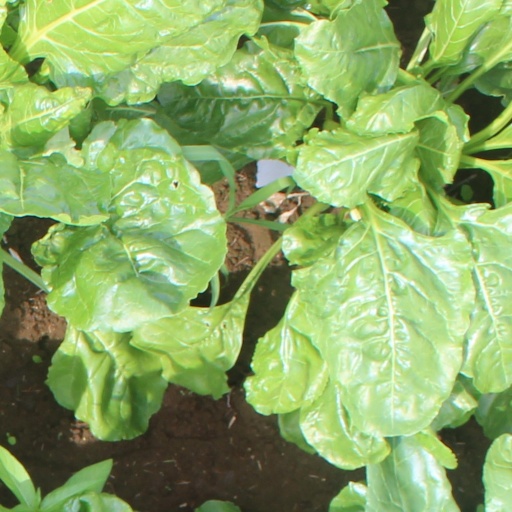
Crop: sugar beet